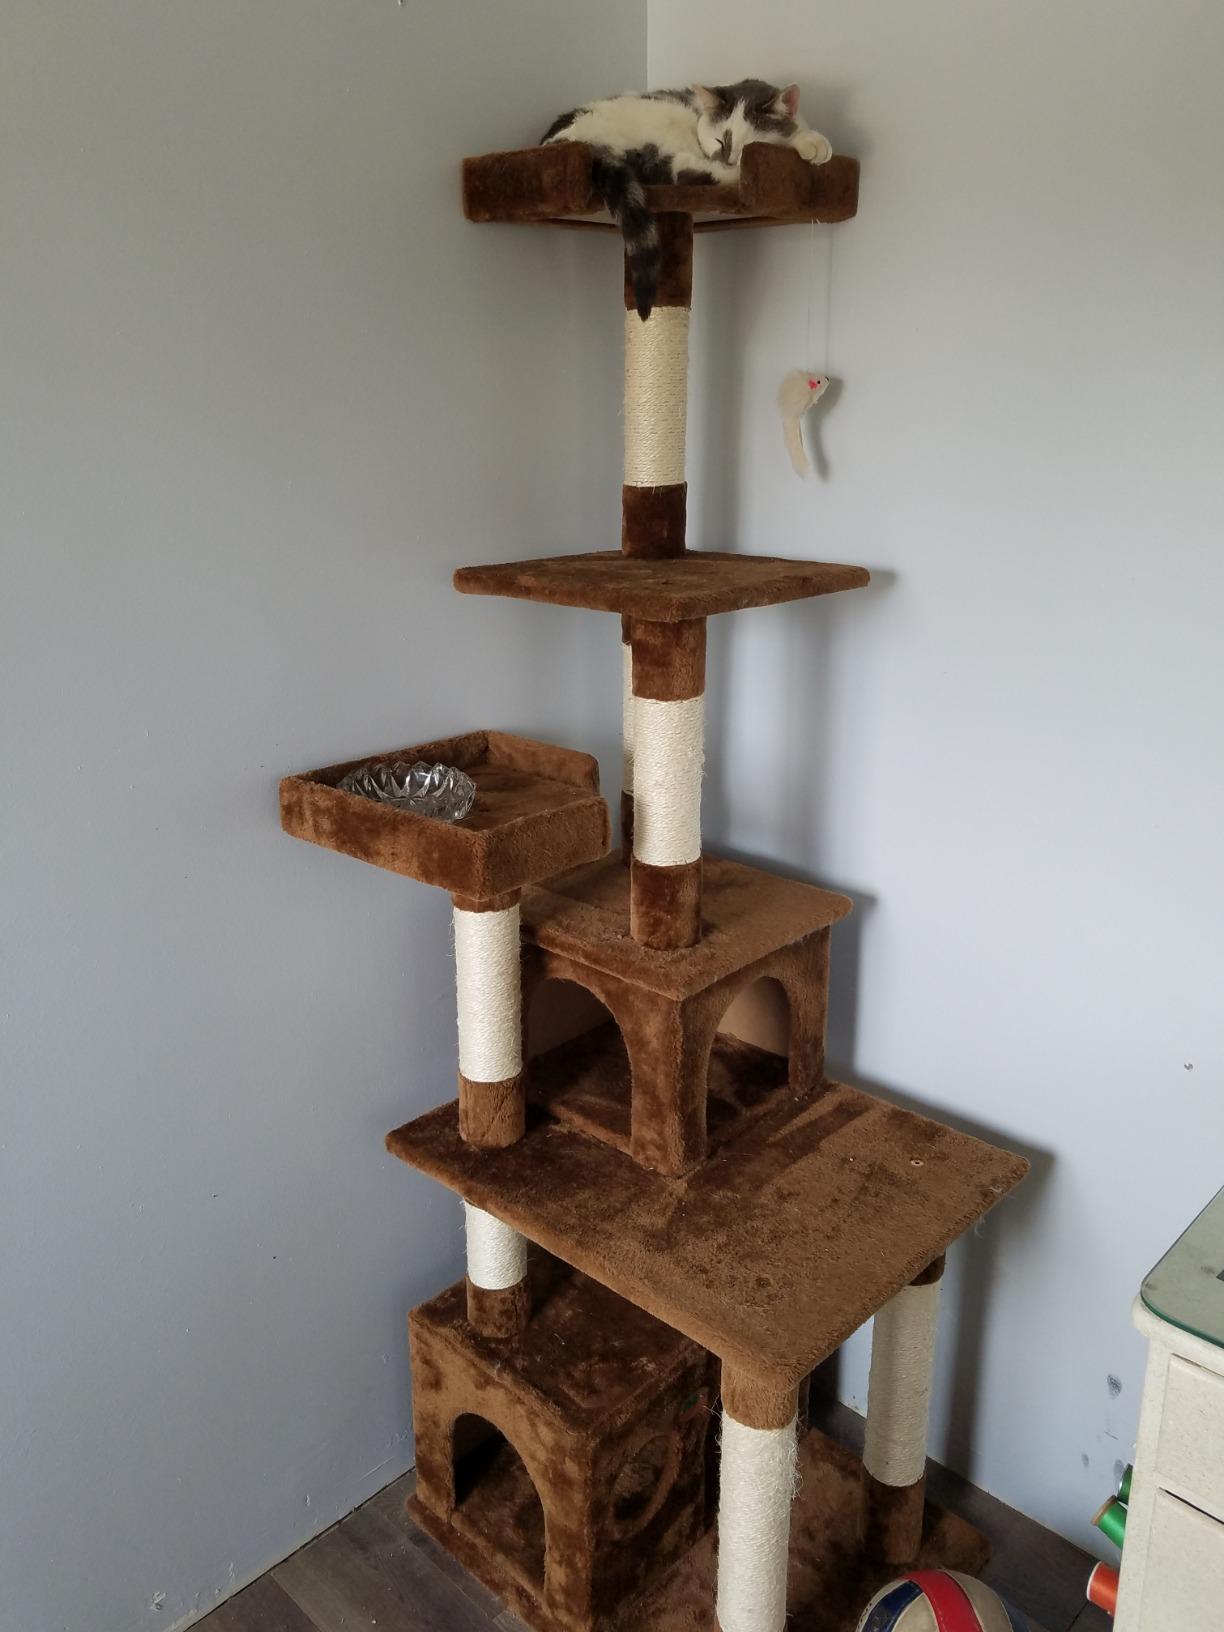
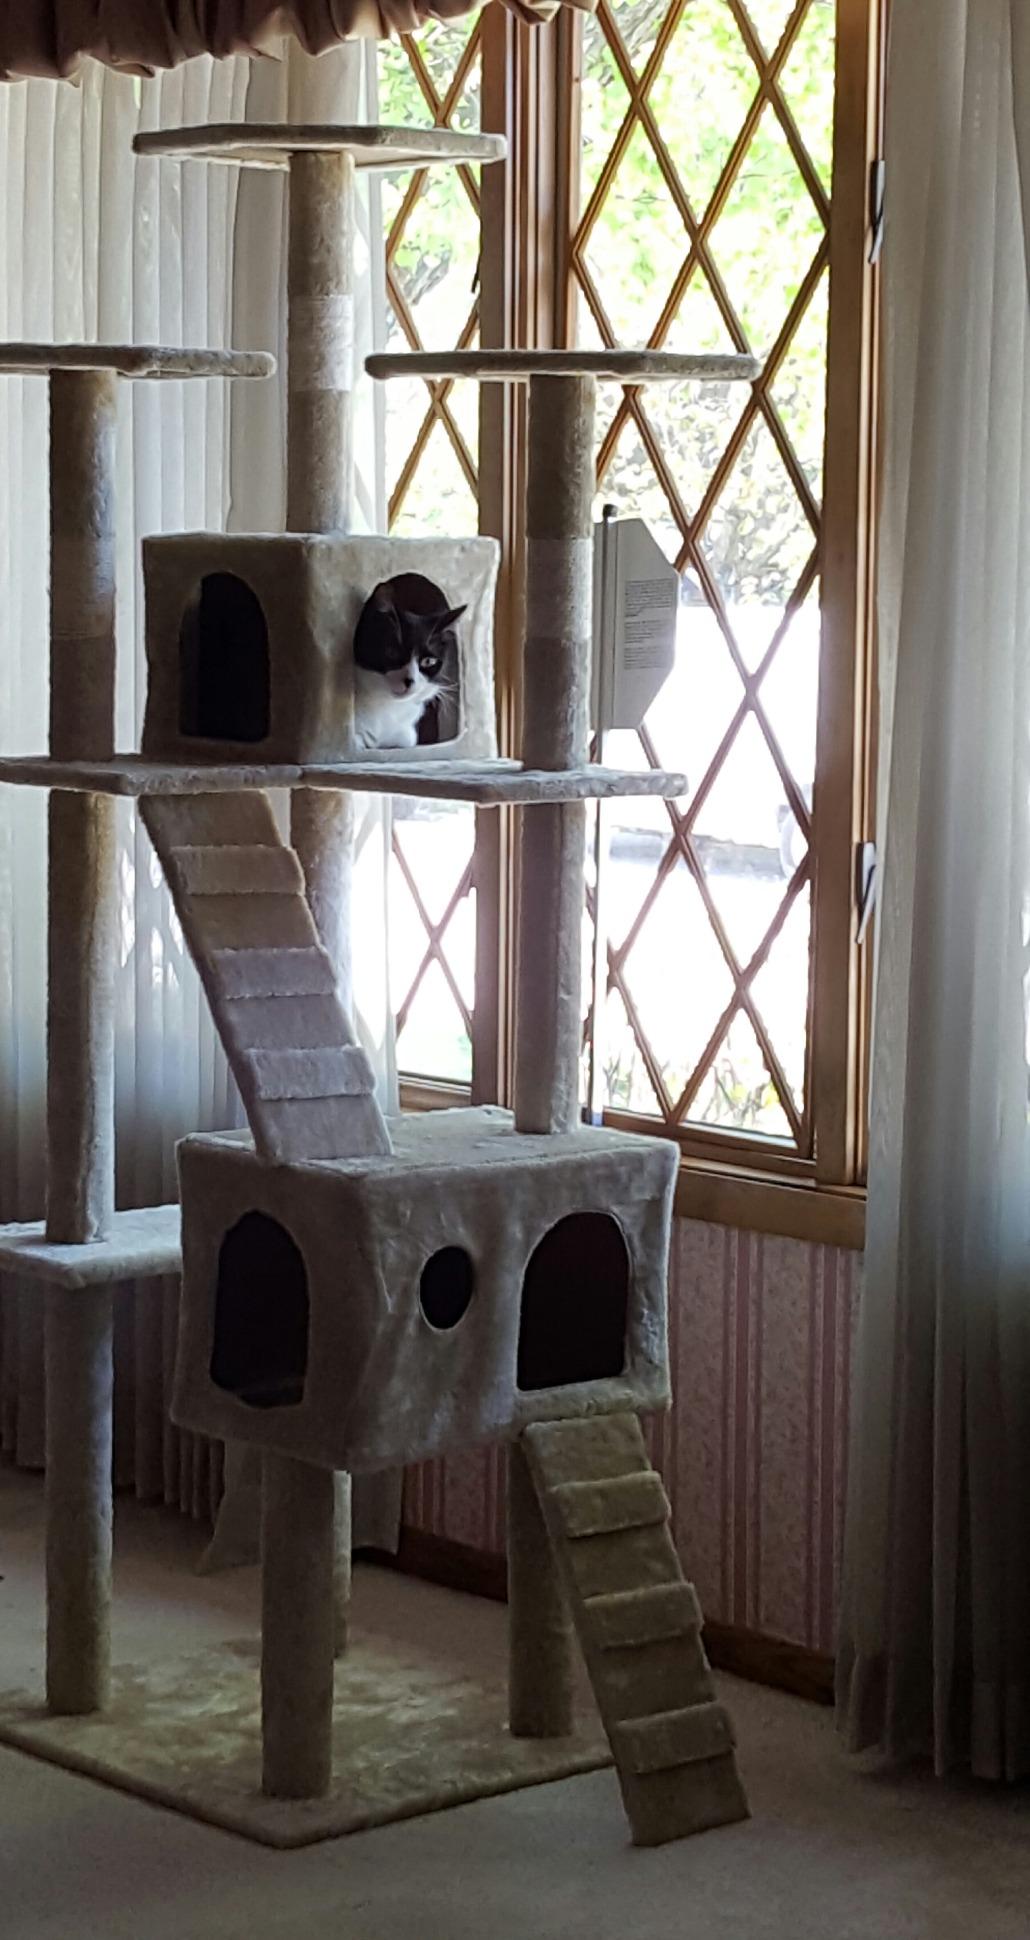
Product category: items_cat tree
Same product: no